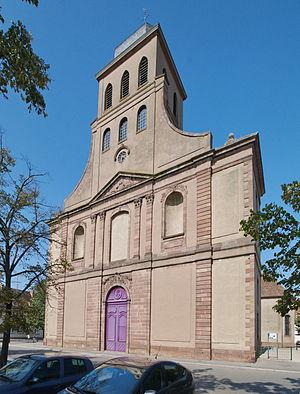
Église Saint-Louis de Neuf-Brisach, 26 place d'Armes (Classé, 1939) This building is indexed in the Base Mérimée, a database of architectural heritage maintained by the French Ministry of Culture,